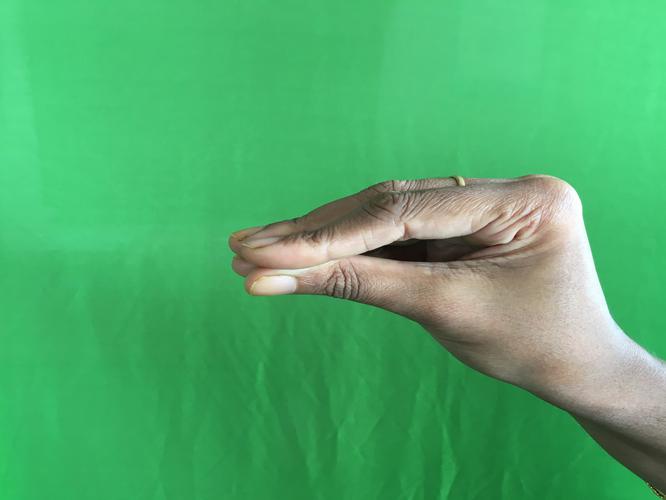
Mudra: Mukulam
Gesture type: single_hand